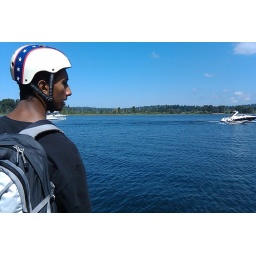
bike ride down near lake washington.